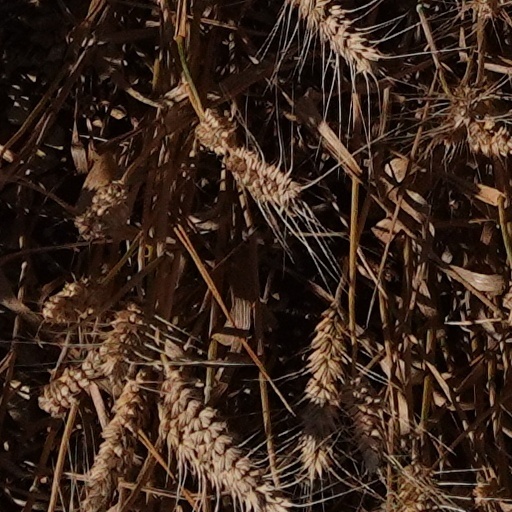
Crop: wheat